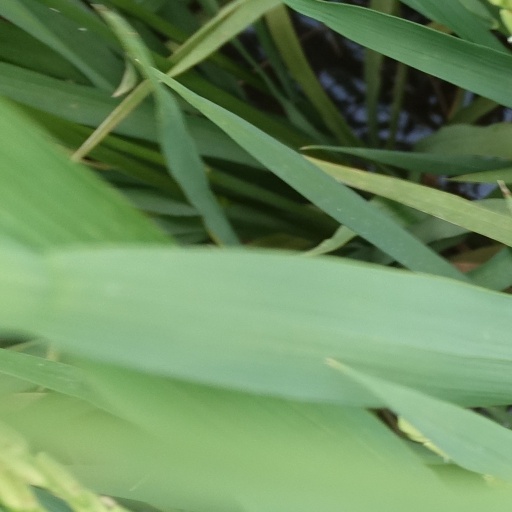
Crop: rice